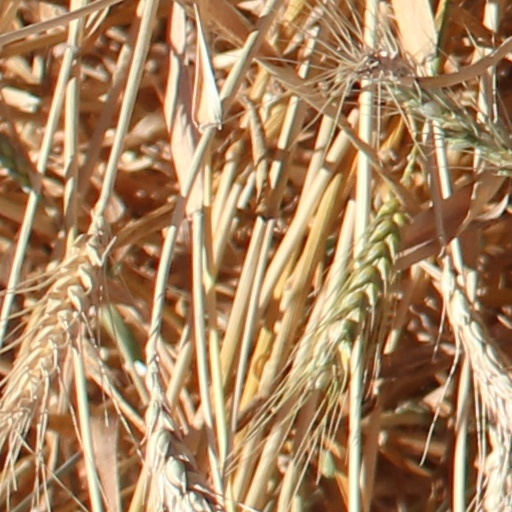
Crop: wheat